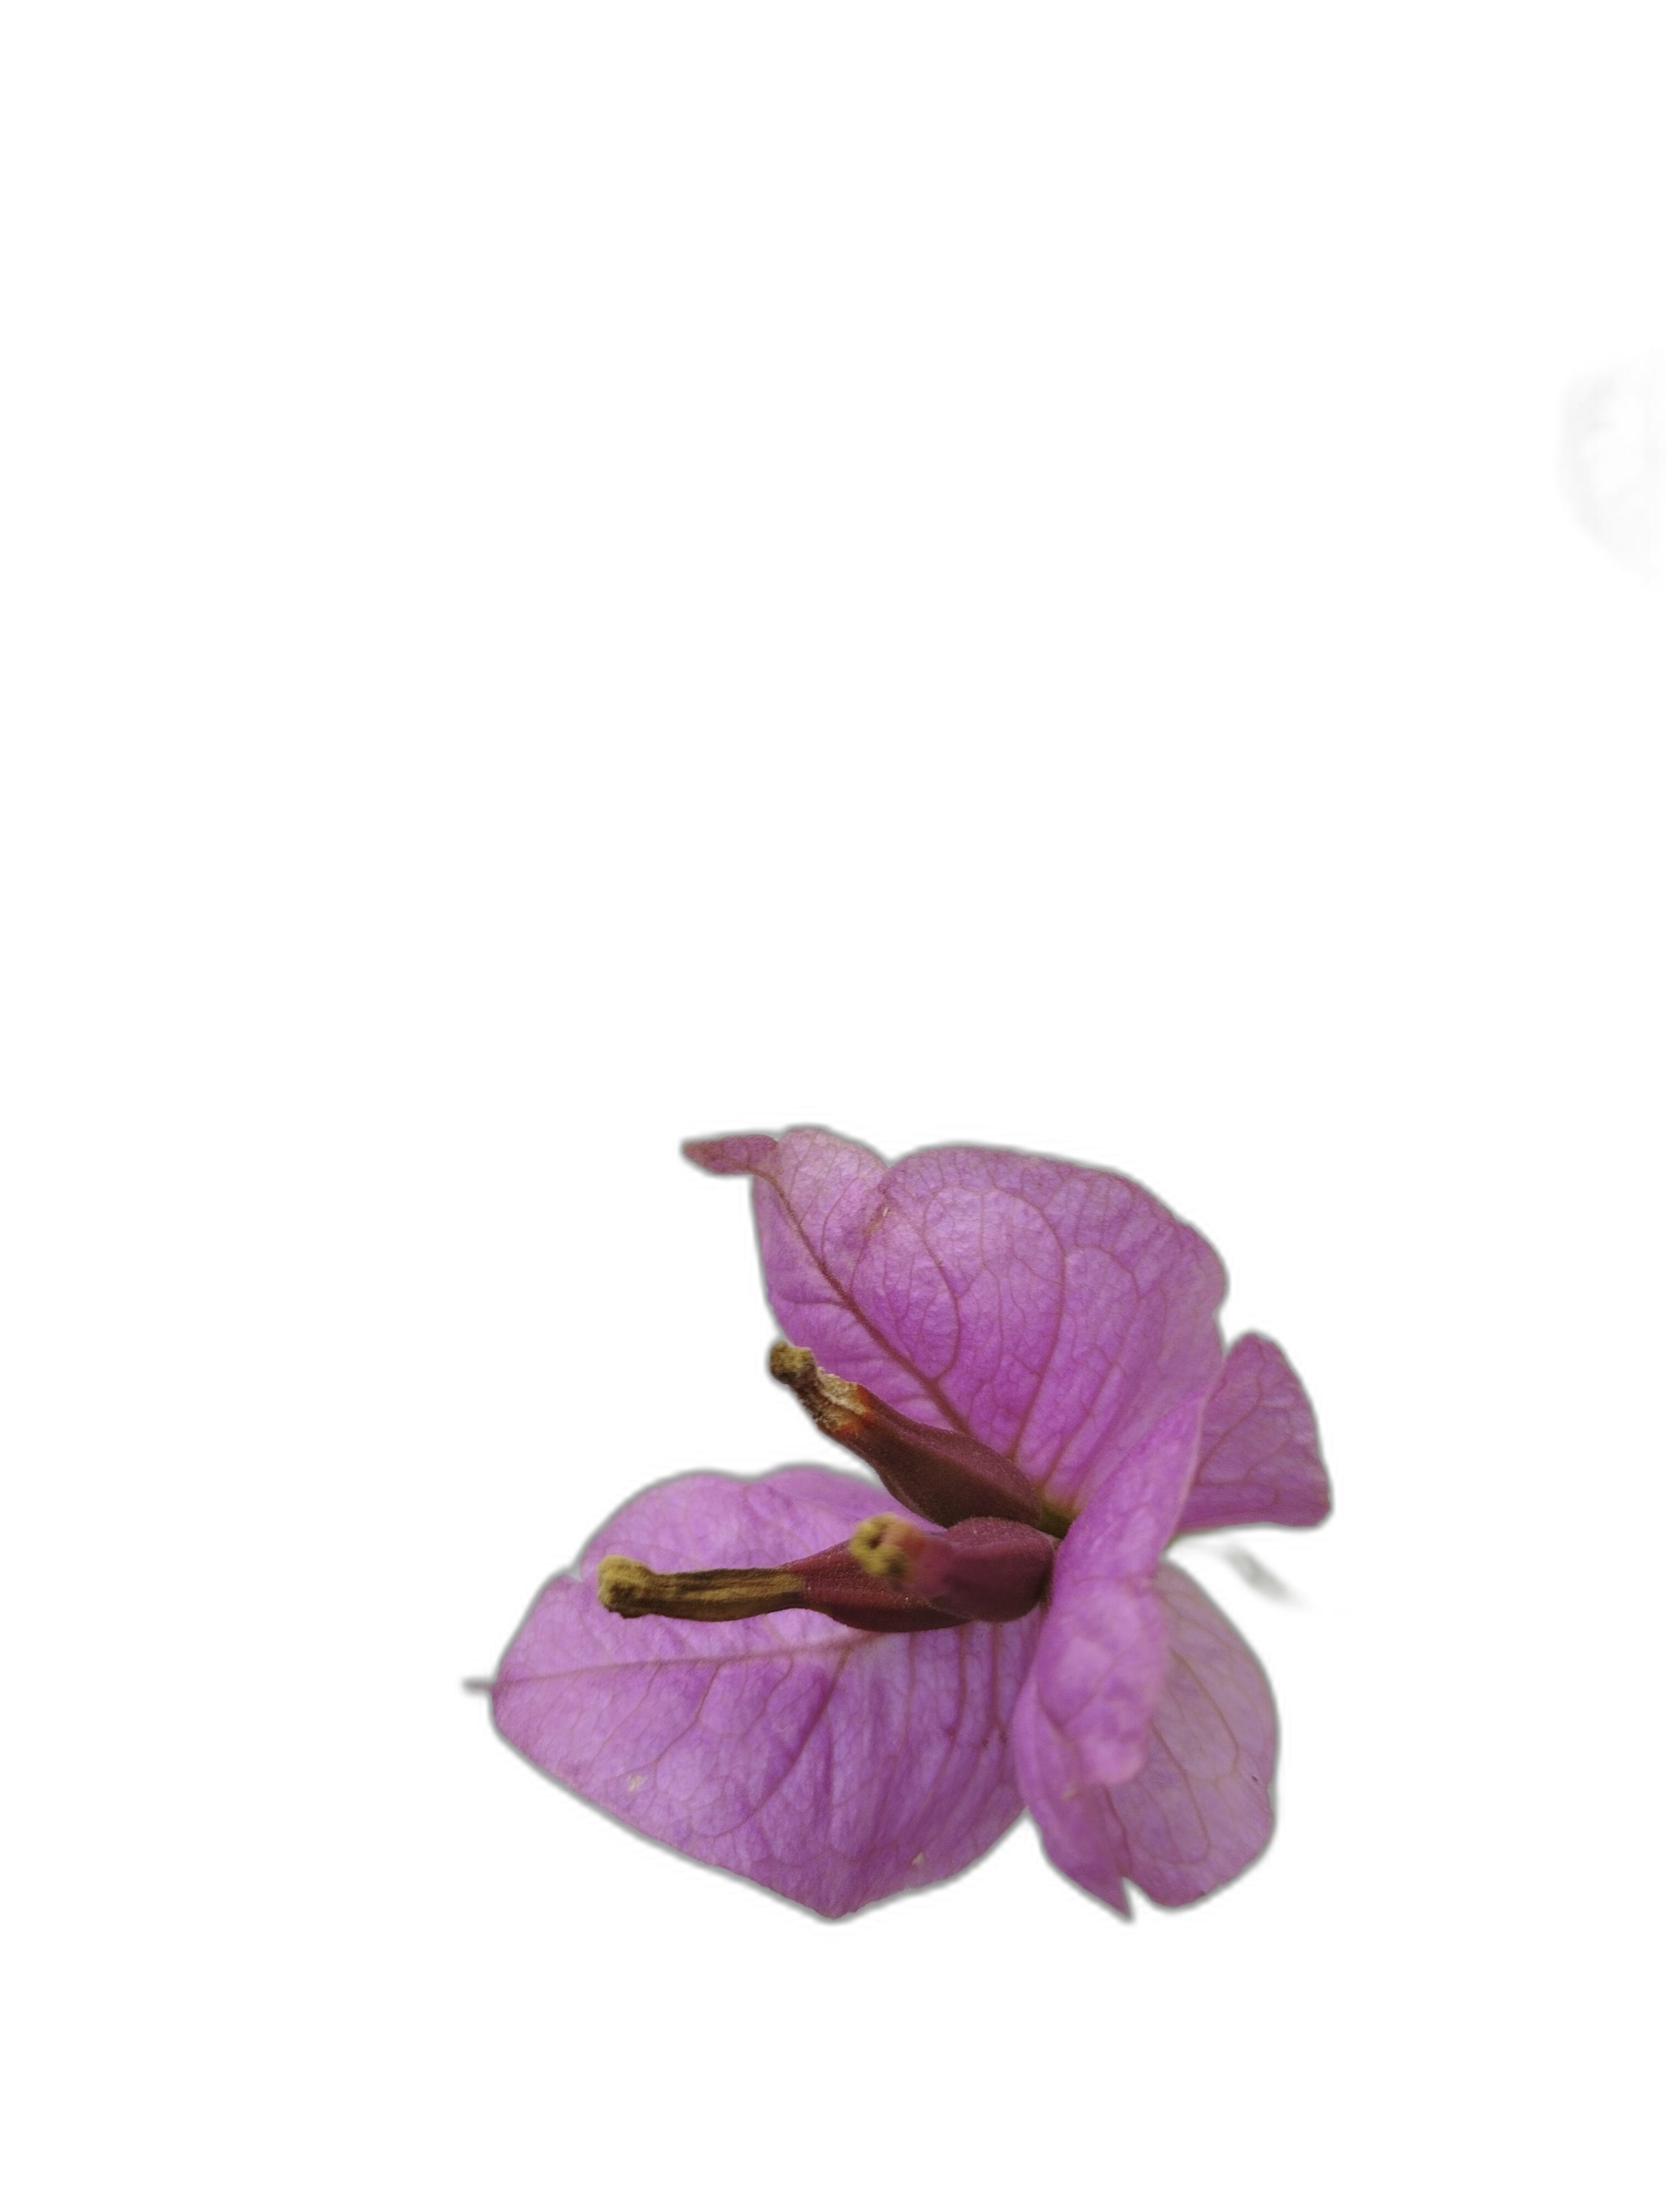
Label: Bougainvillea